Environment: real
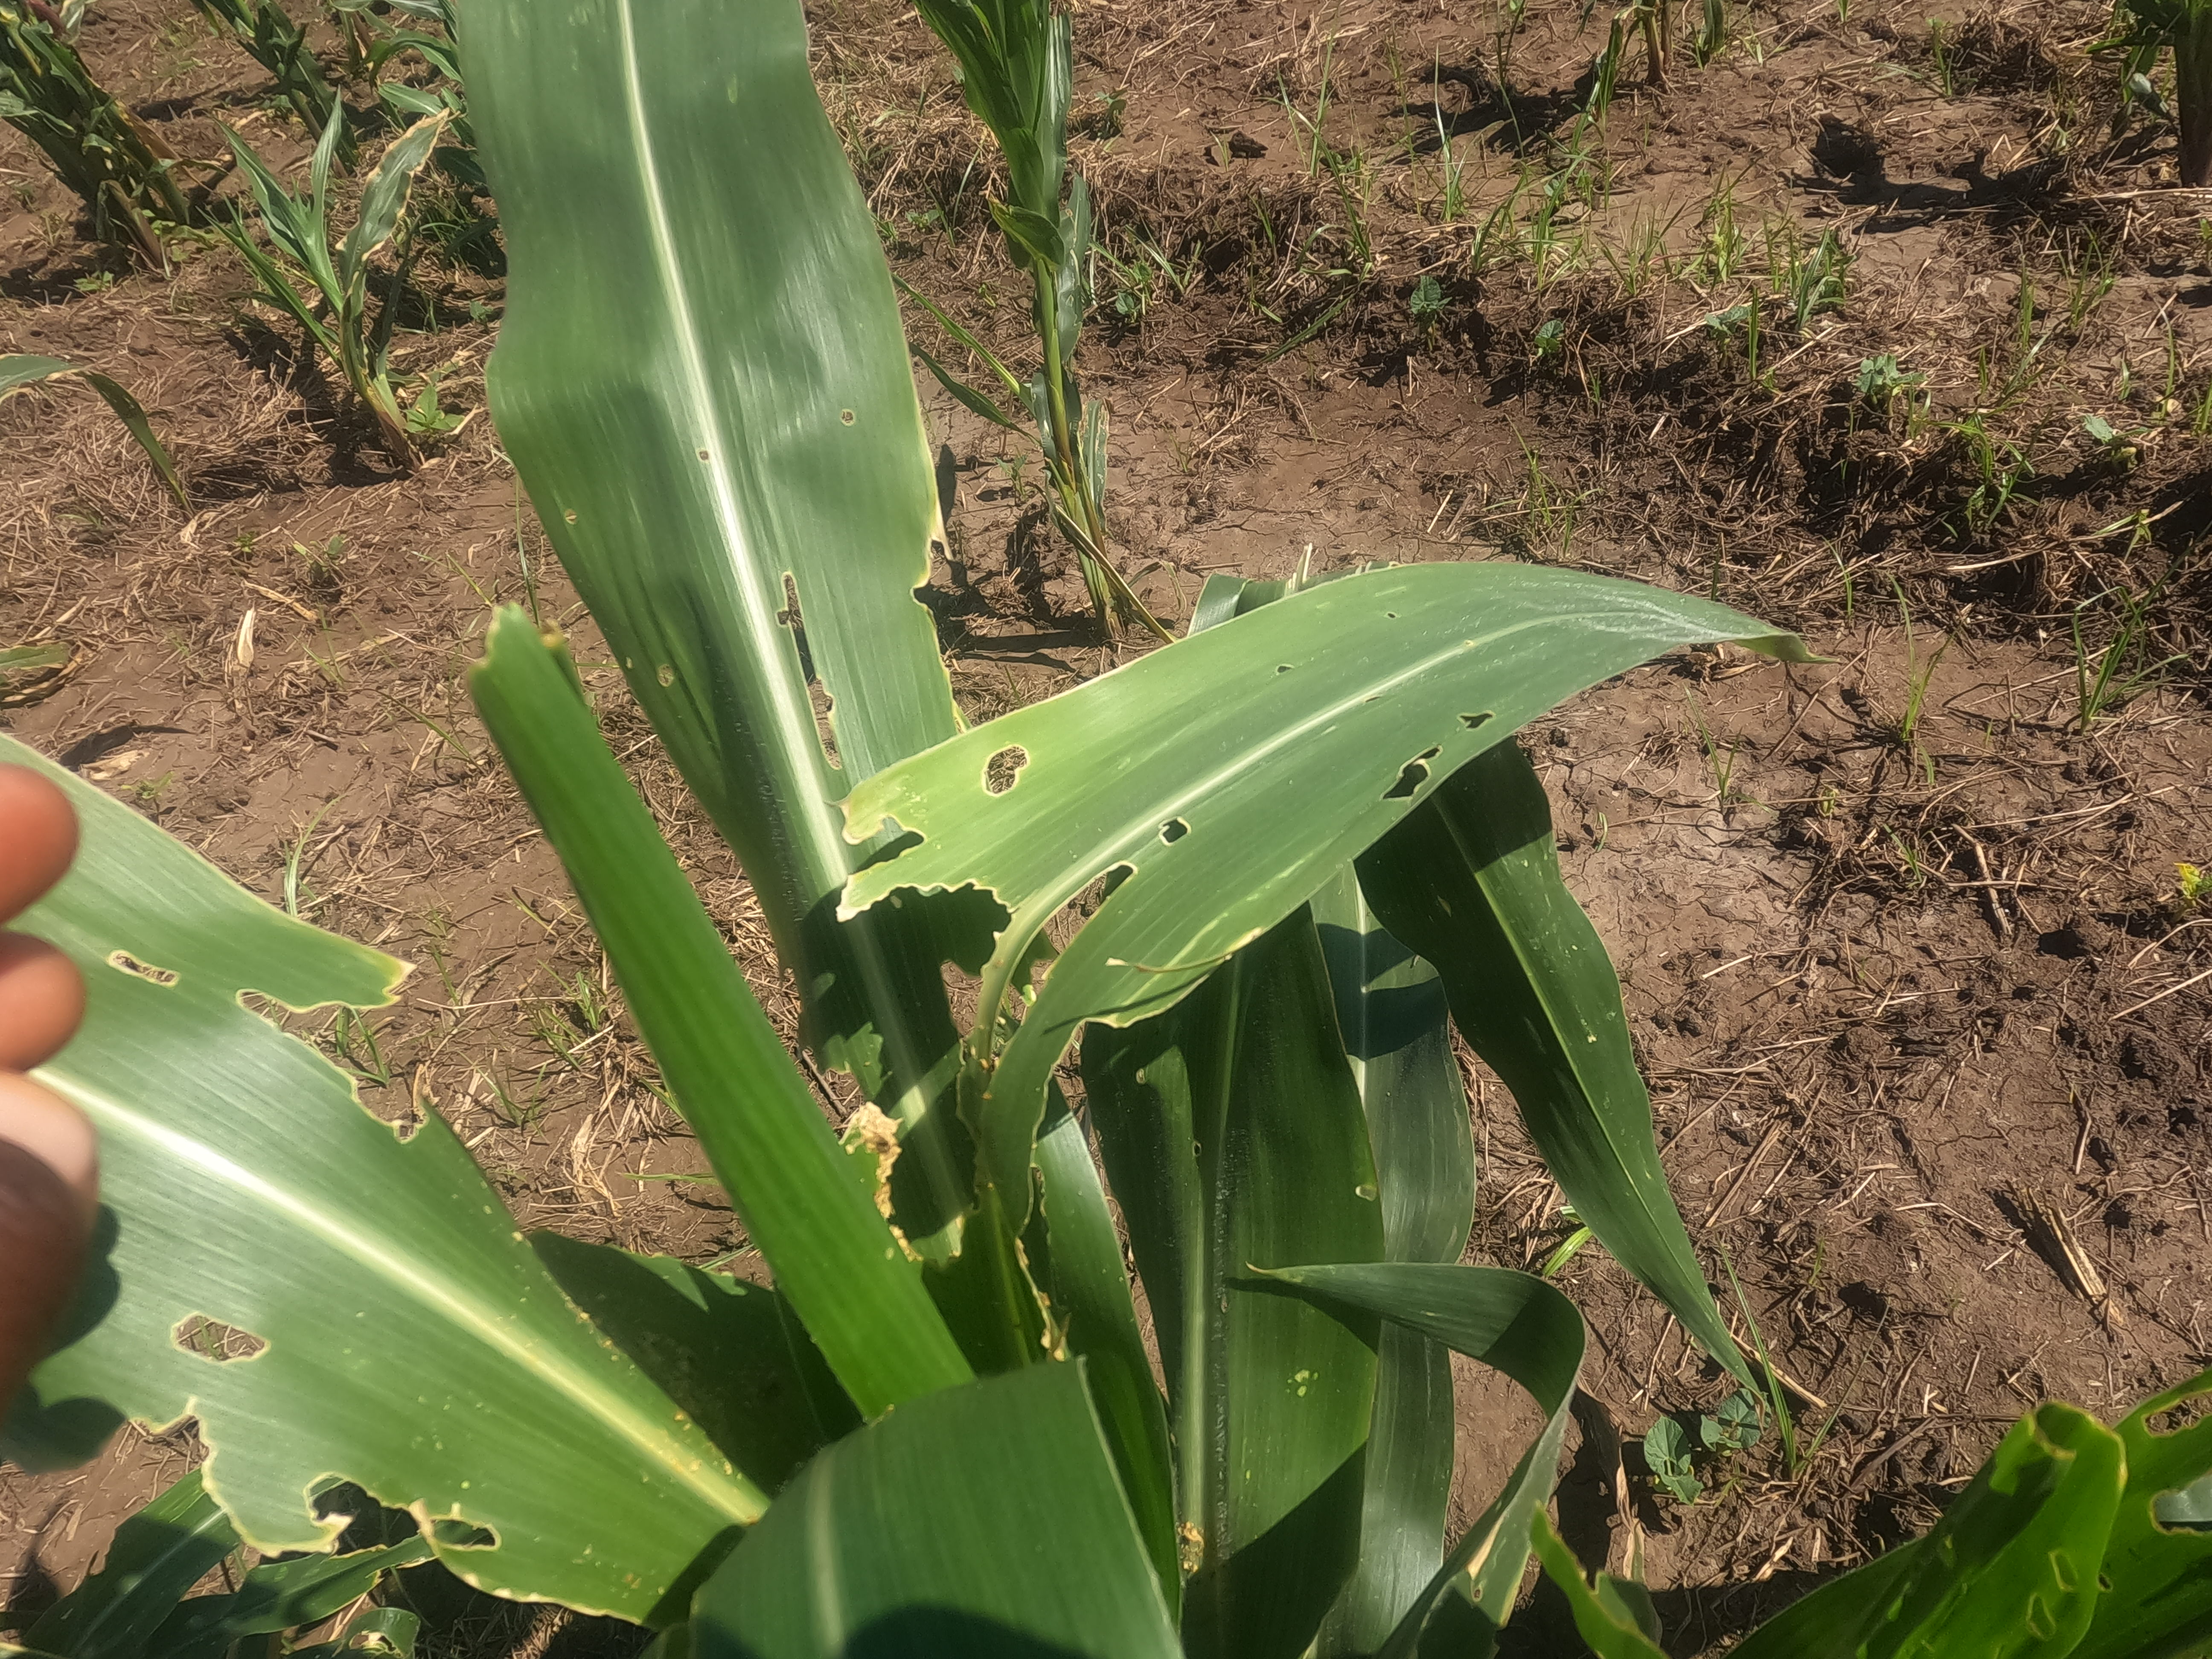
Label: fall_armyworm